Richard Edgcumbe (died 1562)

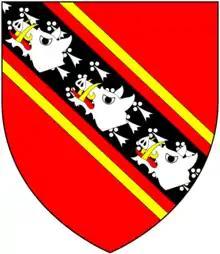
Arms of Edgcumbe: "Gules, on a bend ermines cotised or three boar's heads couped argent"

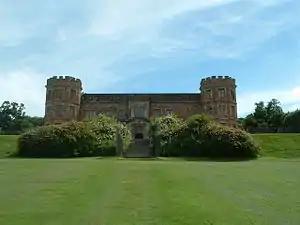
Mount Edgcumbe House, built by Sir Richard Edgcumbe

Richard Edgcumbe was the eldest son of Sir Peter (or Piers) Edgcumbe (1477 – 14 August 1539) of Cotehele, Cornwall, and his first wife, Jane Derneford (d. before 1525), daughter and heir of James Derneford of Stonehouse, Devon, and widow of Charles Dynham of Nutwell, Devon.